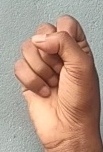
ASL sign: S